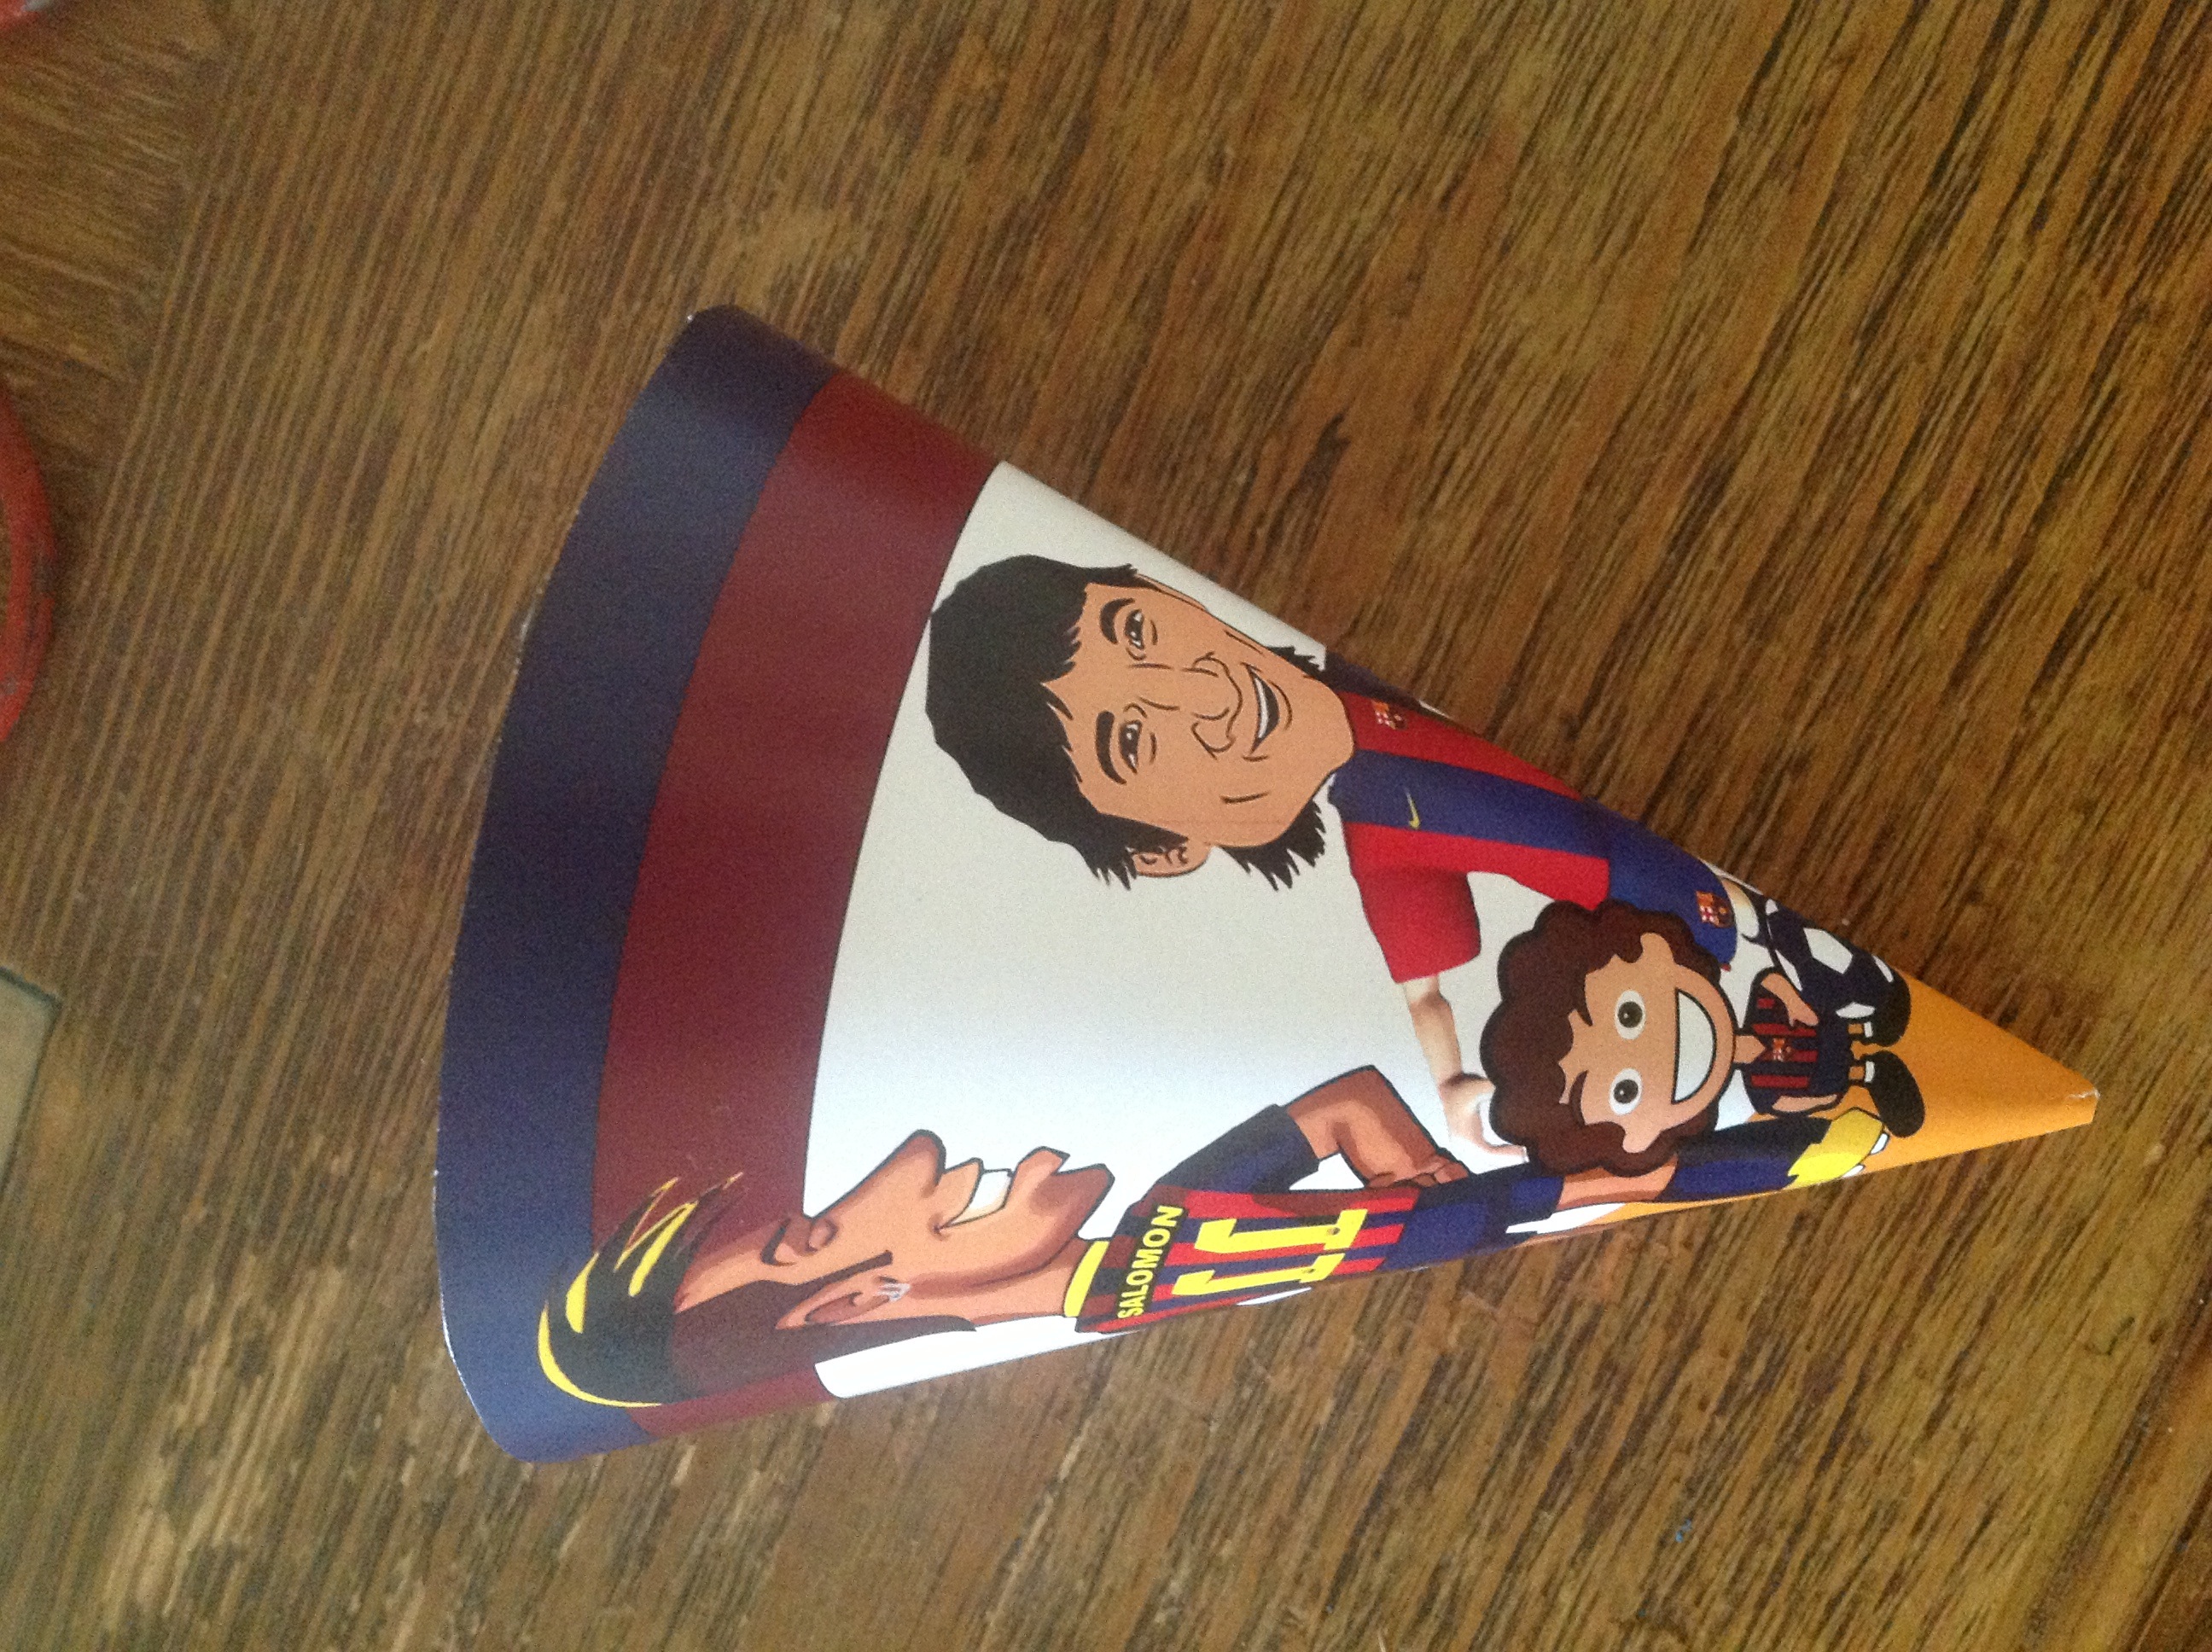
barcelona, fest, messi, illustration, wood, fictional character